Ruwen Ogien

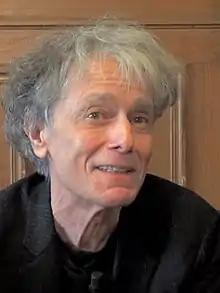
Ruwen Ogien (2014)

Ruwen Ogien (24 December, year unknown – 4 May 2017) was a contemporary French philosopher. He was a researcher (directeur de recherche) at the French National Centre for Scientific Research. He focused on moral philosophy and the philosophy of social science. He was the brother of Albert Ogien a sociologist.